Nickel(II) sulfate

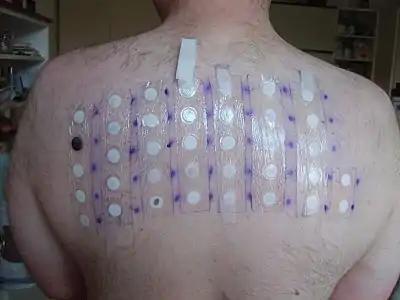
Patch test

In 2005–2006, nickel sulfate was the top allergen in patch tests (19.0%). Nickel sulfate is classified as a human carcinogen based on increased respiratory cancer risks observed in epidemiological studies of sulfidic ore refinery workers. In a 2-year inhalation study in F344 rats and B6C3F1 mice, there was no evidence of carcinogenic activity, although increased lung inflammations and bronchial lymph node hyperplasia were observed. These results strongly suggest that there is a threshold for the carcinogenicity of nickel sulfate via inhalation. In a 2-year study with daily oral administration of nickel sulfate hexahydrate to F344 rats, no evidence for increased carcinogenic activity was observed. The human and animal data consistently indicate a lack of carcinogenicity via the oral route of exposure and limit the carcinogenicity of nickel compounds to respiratory tumours after inhalation. Whether these effects are relevant to humans is unclear as epidemiological studies of highly exposed female workers have not shown adverse developmental toxicity effects.